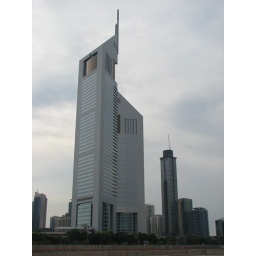
Visited Hermann and Angel in Bahrain before I went home after my four months in Vietnam. The emirates tower